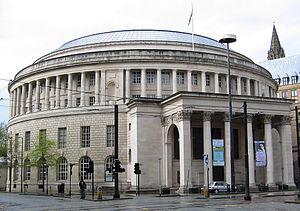
Une bibliothèque publique est une bibliothèque, c'est-à-dire une organisation fondée et supportée par la communauté, que ce soit par le biais d'un gouvernement local, régional ou national ou un autre type d'organisation communautaire.
La Manchester Central Library est une librairie circulaire au sud de l'extension de l'Hôtel de ville de Manchester, en Angleterre.